Nicholas Georgescu-Roegen

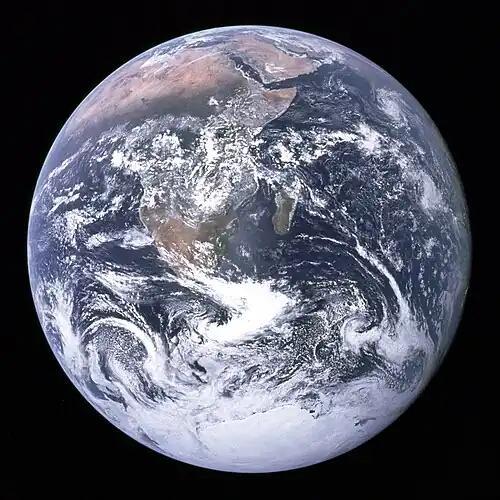
Will mankind remain confined to earth forever ... ?

Assessing fusion power as a possible future source of energy, Georgescu-Roegen ventured the opinion that, regarding magnetic confinement fusion, no reactor will ever be built to be large enough to effectively withstand and confine the vehement thermal pressure of the plasmic deuterium/tritium fusion processes through an extended period of time (which is a prerequisite for the 'viability' of this technology). He did not assess the other one of the two major fusion power technologies being researched in his day – and still being researched – namely inertial confinement fusion.